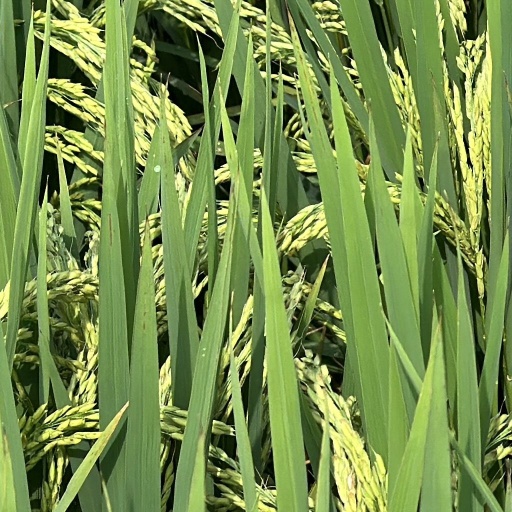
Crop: rice